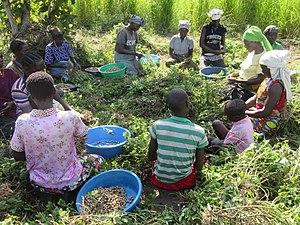
Les Lugbara sont une population d'Afrique centrale et orientale, vivant au nord-ouest de l'Ouganda et dans la région limitrophe du nord-est de la République démocratique du Congo, également au Soudan du Sud.